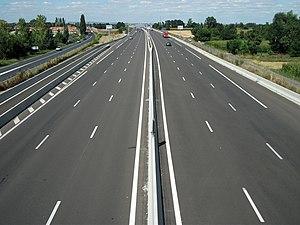
Autoroute A71-A89 à Gerzat, en direction de Paris et Bordeaux. [11475]
La rocade de Clermont-Ferrand est un aménagement routier et une rocade permettant de contourner et desservir la ville de Clermont-Ferrand, de même que les communes de son agglomération.
Gerzat est une commune française située dans le département du Puy-de-Dôme, en région Auvergne-Rhône-Alpes. Elle fait partie de l'aire urbaine de Clermont-Ferrand.